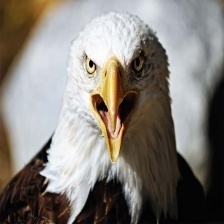
Species: BALD EAGLE
Scientific name: HALIAEETUS LEUCOCEPHALUS